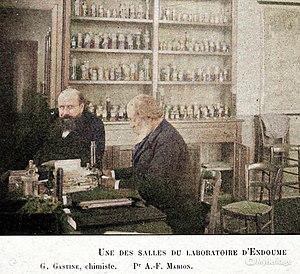
Le Professeur Antoine Fortuné Marion et G. Gastine dans une des salles du laboratoire d'Endoume (Marseille, Franc), en 1897.
La station marine d'Endoume est un institut de recherche en océanographie et biologie marine fondé en 1882 par Antoine-Fortuné Marion à Marseille, sur la presqu'île de Malmousque dans le quartier d'Endoume. Elle est la partie océanographique de l'observatoire des sciences de l'univers Institut Pythéas, du CNRS et de l'Université d'Aix-Marseille, qui regroupe aussi le Laboratoire d'astrophysique de Marseille, l'observatoire de Haute-Provence et le département Gassendi.